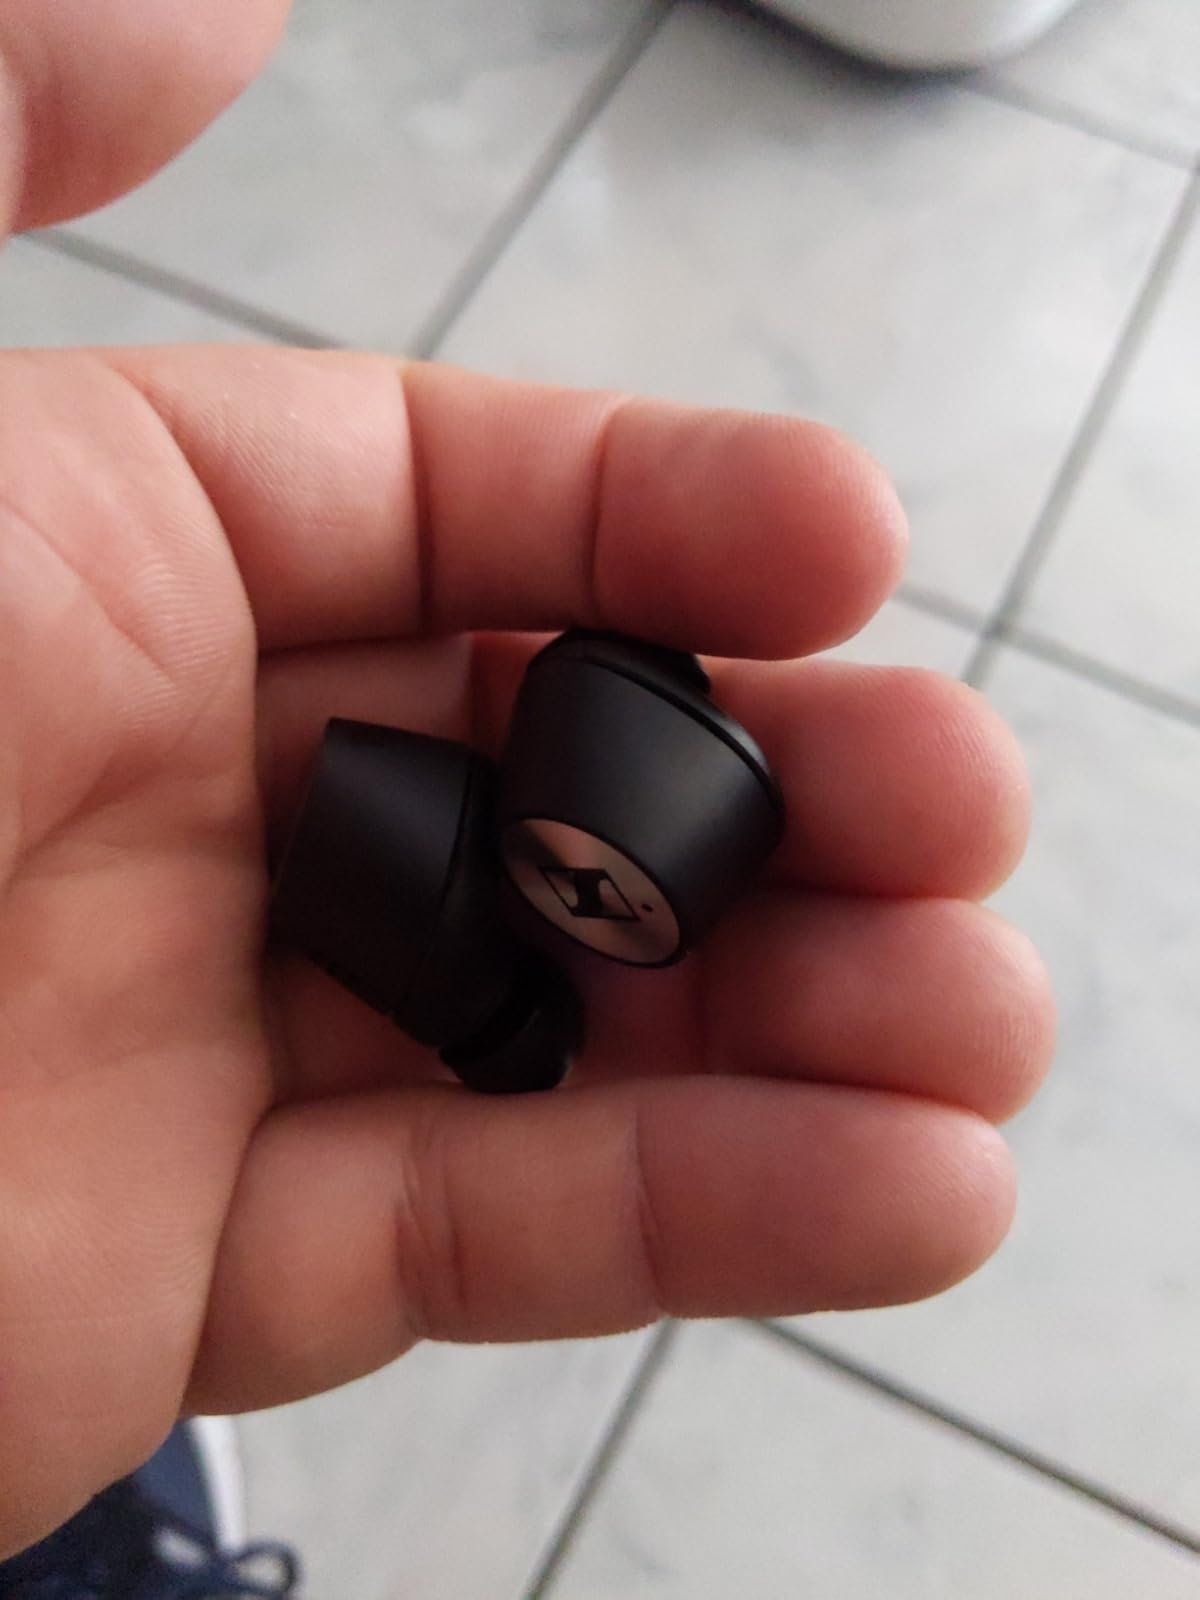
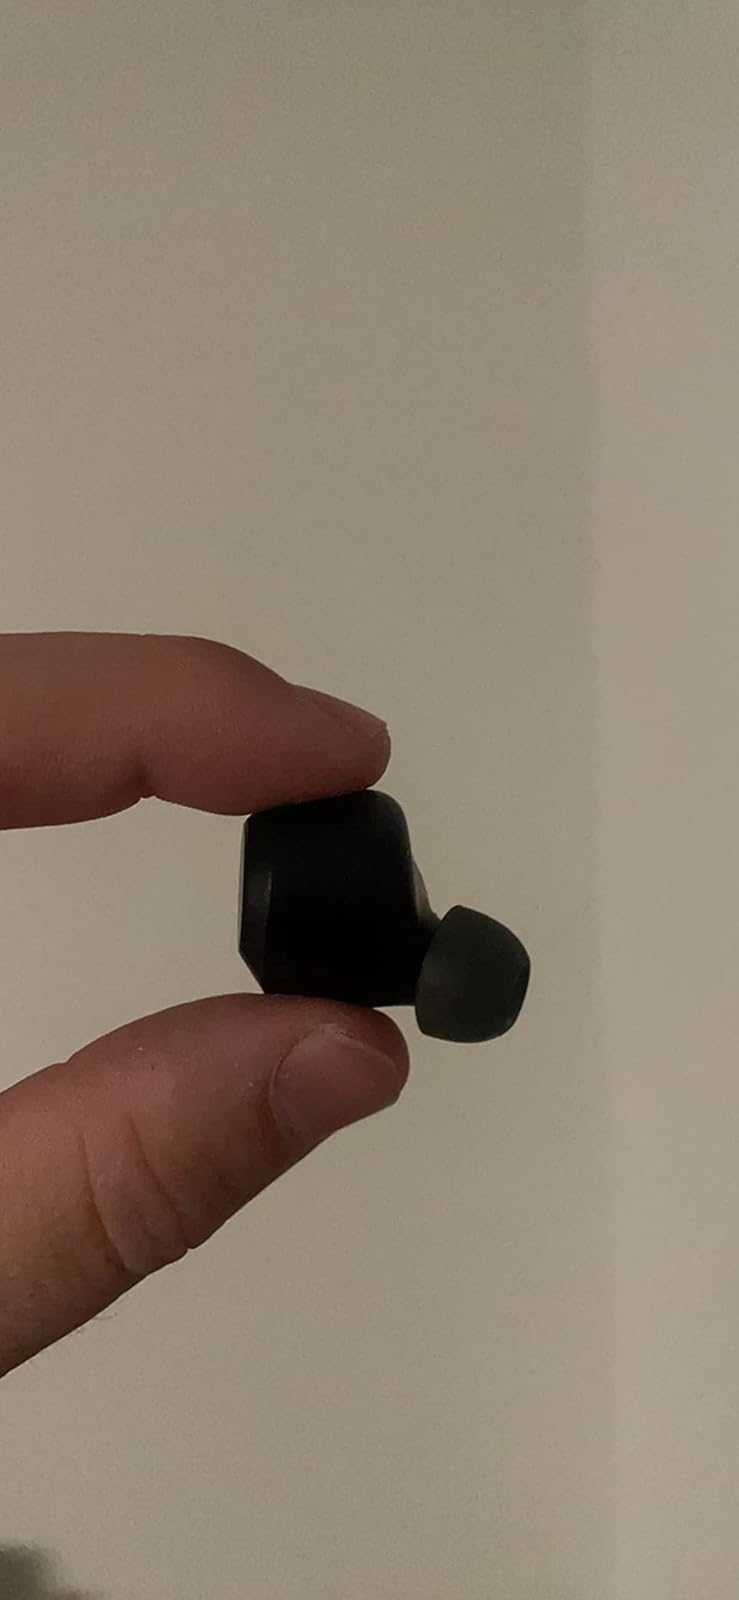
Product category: earbuds
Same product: no